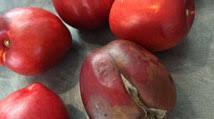
Label: apples